Morgan Cox

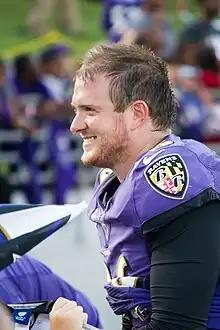
Cox in 2012

Cox was signed by the Baltimore Ravens as an undrafted free agent following the 2010 NFL draft on May 6, 2010. He earned the starting long snapper job after the Ravens released Matt Katula on August 14, 2010. Cox was part of the 2012 Baltimore Ravens Super Bowl XLVII victory over the San Francisco 49ers on February 3, 2013. In the season opener of the 2013 season against the Denver Broncos, Cox recovered a punt that was muffed by Wes Welker. On October 19, 2014, Cox tore his ACL against the Atlanta Falcons and was placed on season ending injured reserve the day after. He was replaced by Kevin McDermott for the remainder of the season. Cox recovered from the injury, and resumed his long snapping duties for the 2015 season. Cox, along with punter Sam Koch and kicker Justin Tucker, were known as the "Wolfpack" and considered the best special teams unit as a trio.